Answer in natural language. How many Chairs are visible in the scene? Choose between the following options: 2, 3, 4, 3 or 0
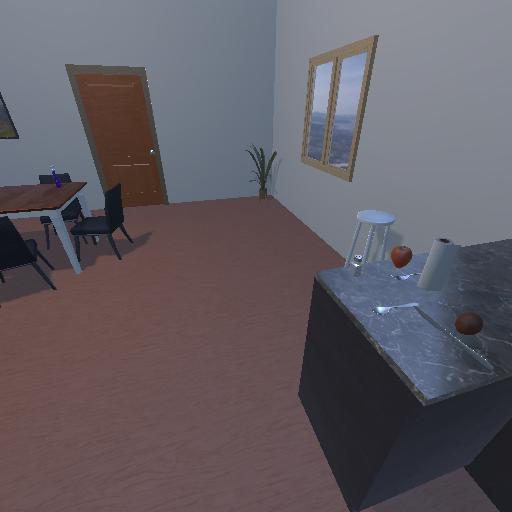
<answer>3</answer>